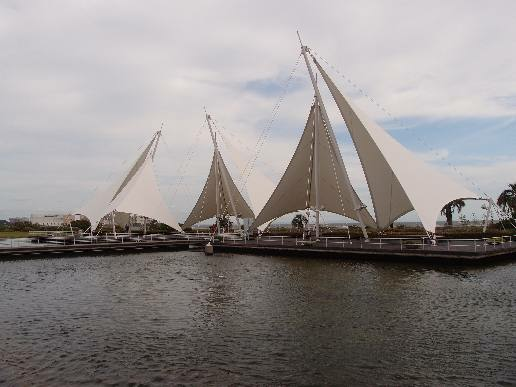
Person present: No